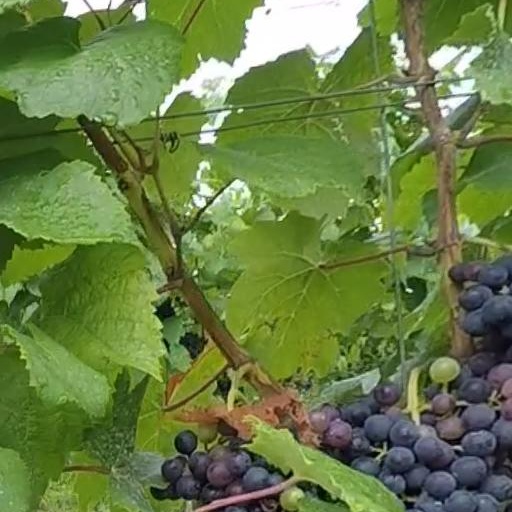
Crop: grape